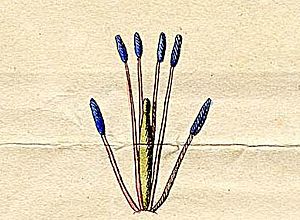
Linnés seksualsystem / Linnés seksualsystem
Linnés seksualsystem er en klassifikation af alle planter – eller rettere alle organismer som ikke er dyr – i 24 grupper. Systemet blev første gang publiceret 1735 i hans Systema Naturae og vandt umådelig indflydelse. Spor af systemet fandtes stadig i det 20. århundredes skolefloraer og i hovednøglen i Rostrups flora, i hvilken man skulle starte med at tælle støvdragere i blomsten. Linnés system er for længst forældet, idet moderne systematik følger fylogeniske principper, altså forsøger at lade inddelingen afspejle evolutionens forløb. Det var ikke Linnés hensigt at skabe et naturligt system. Han ville derimod lave et praktisk system.